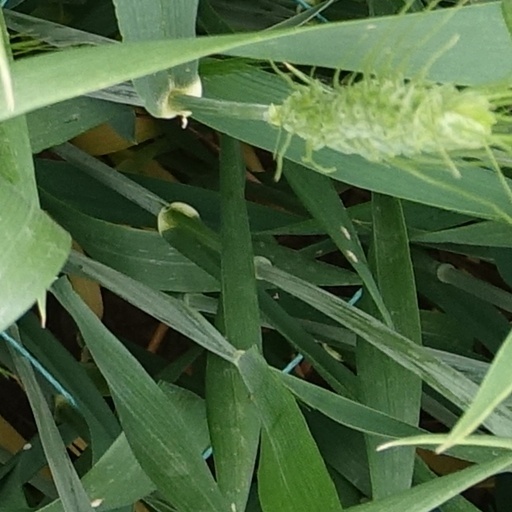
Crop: wheat